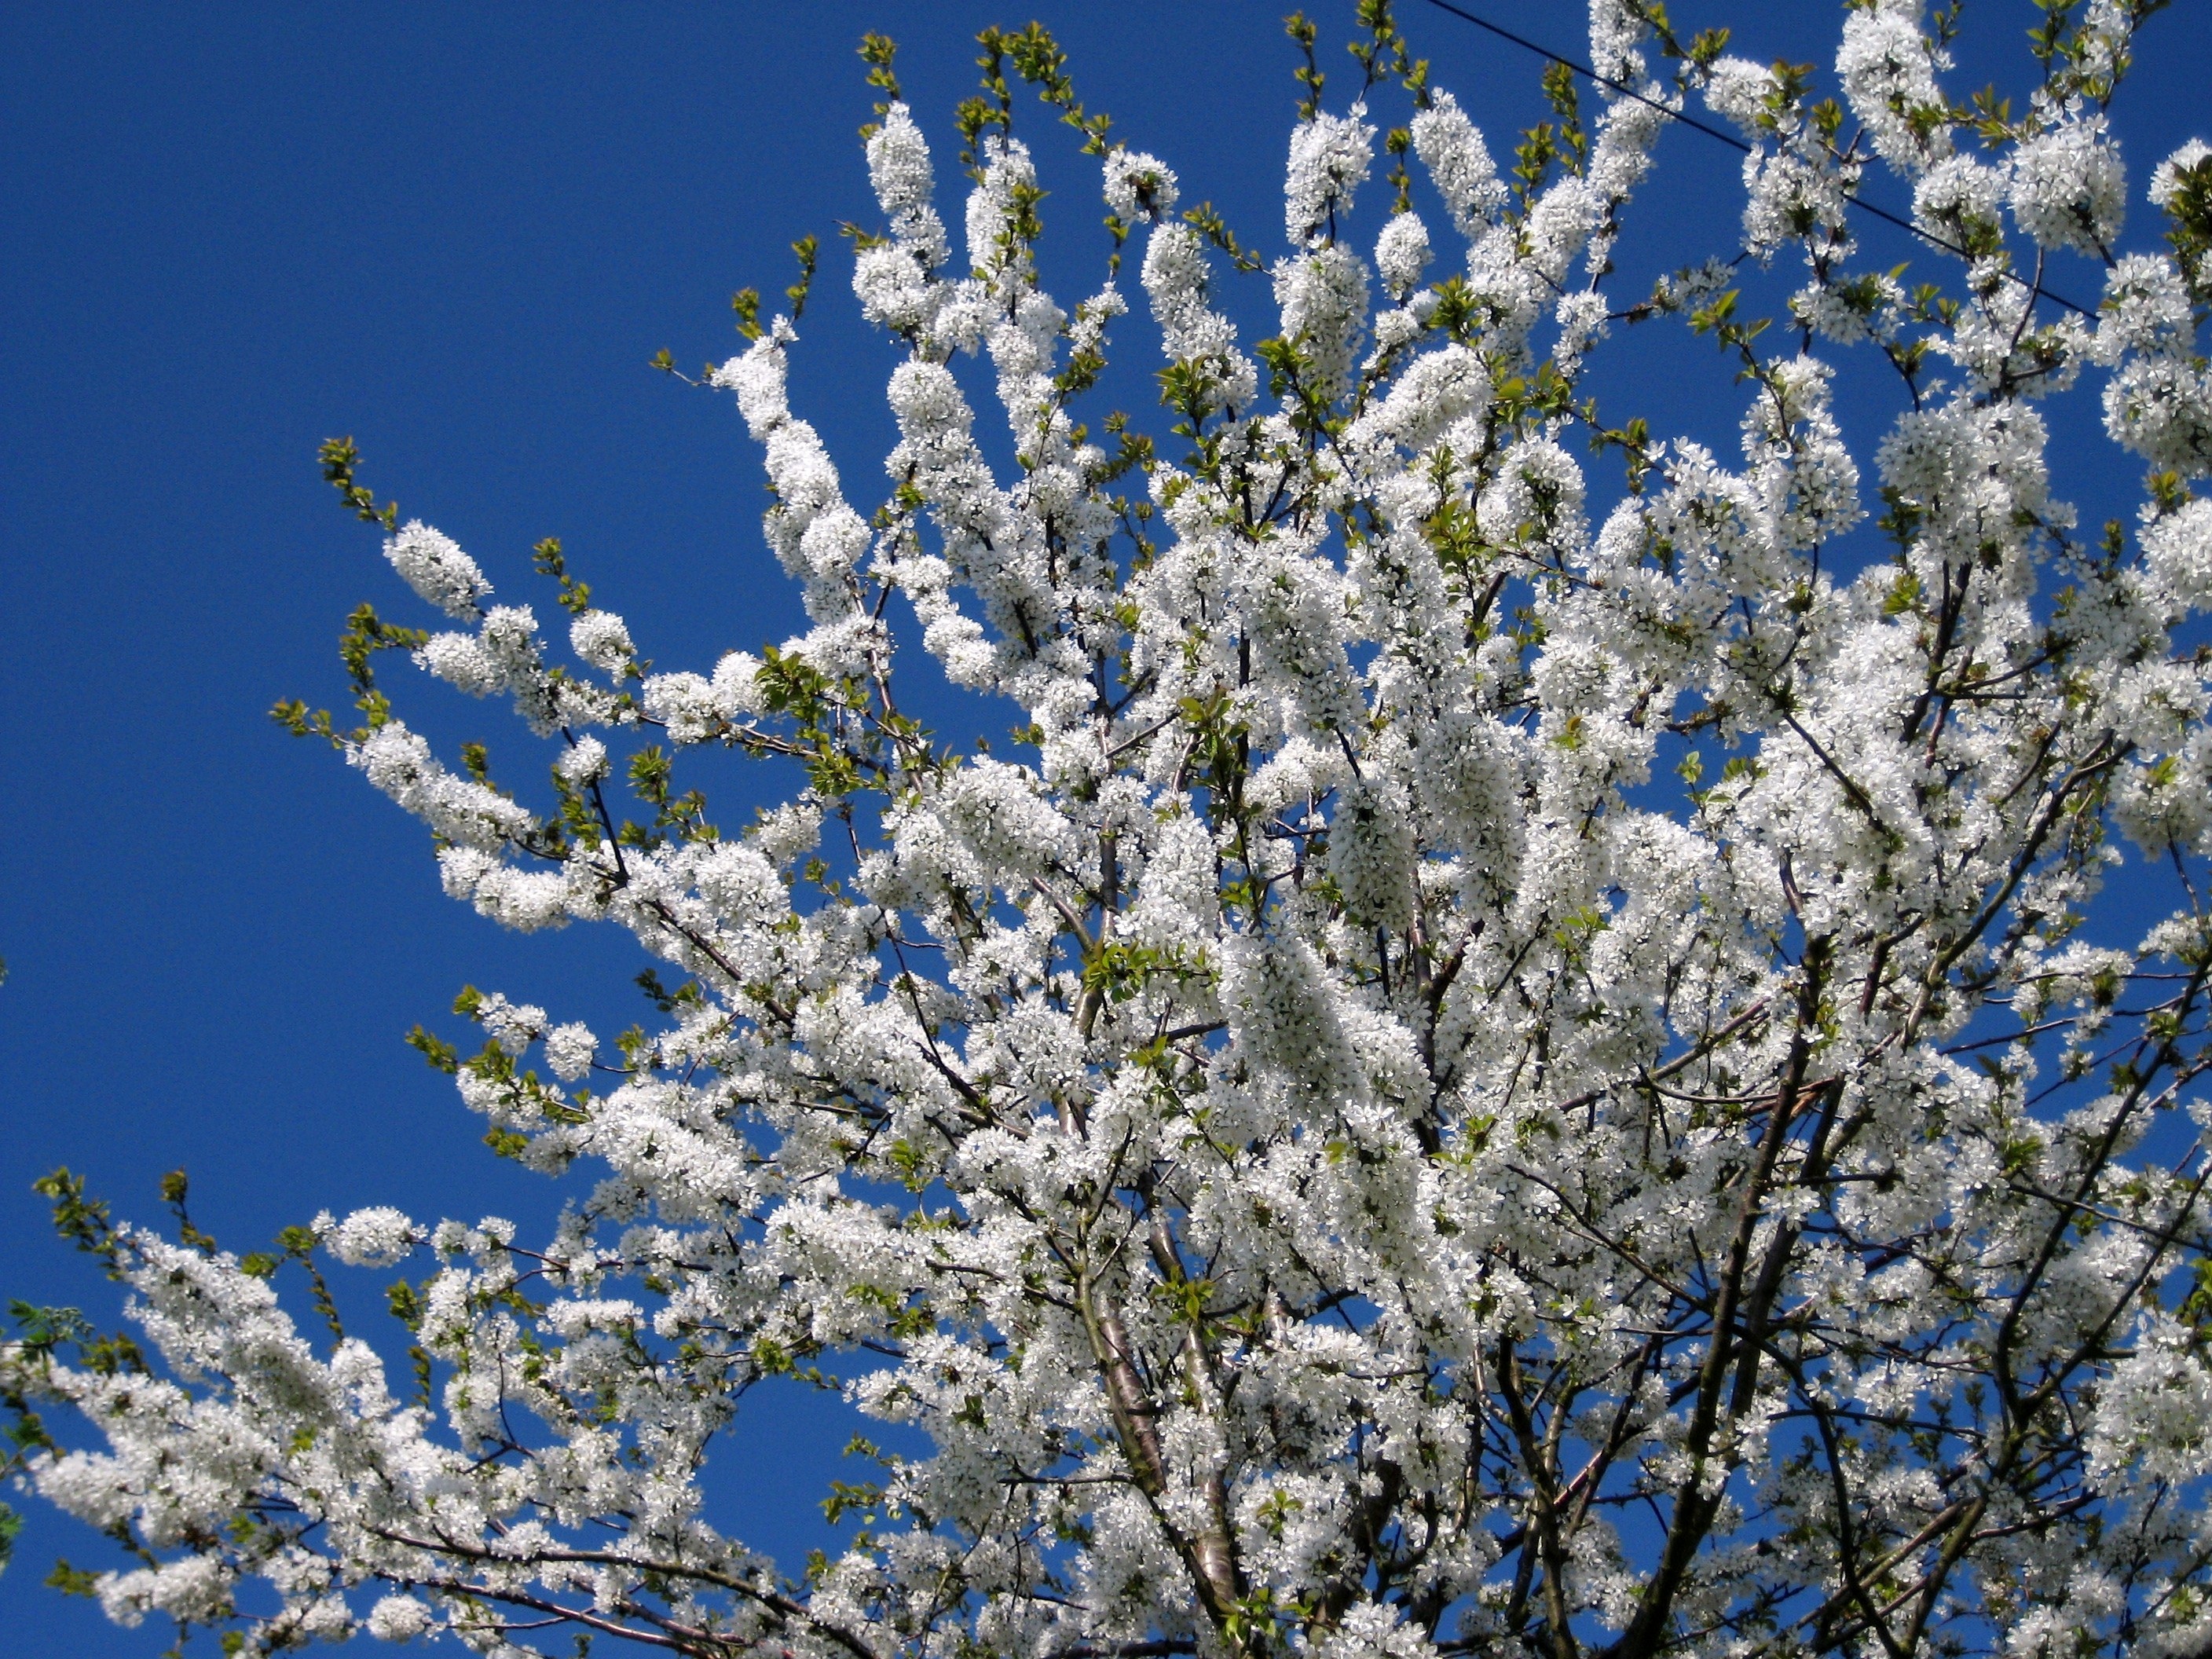
tree, branch, blossom, plant, white, flower, bloom, frost, spring, fresh, botany, flora, wildflower, shrub, april, springtime, may, blossoming, flowering plant, land plant